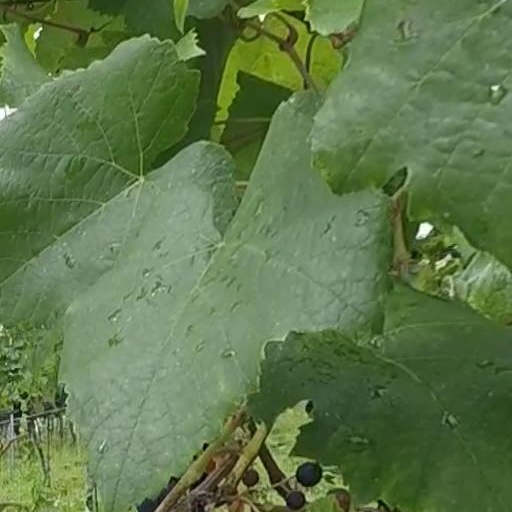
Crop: grape